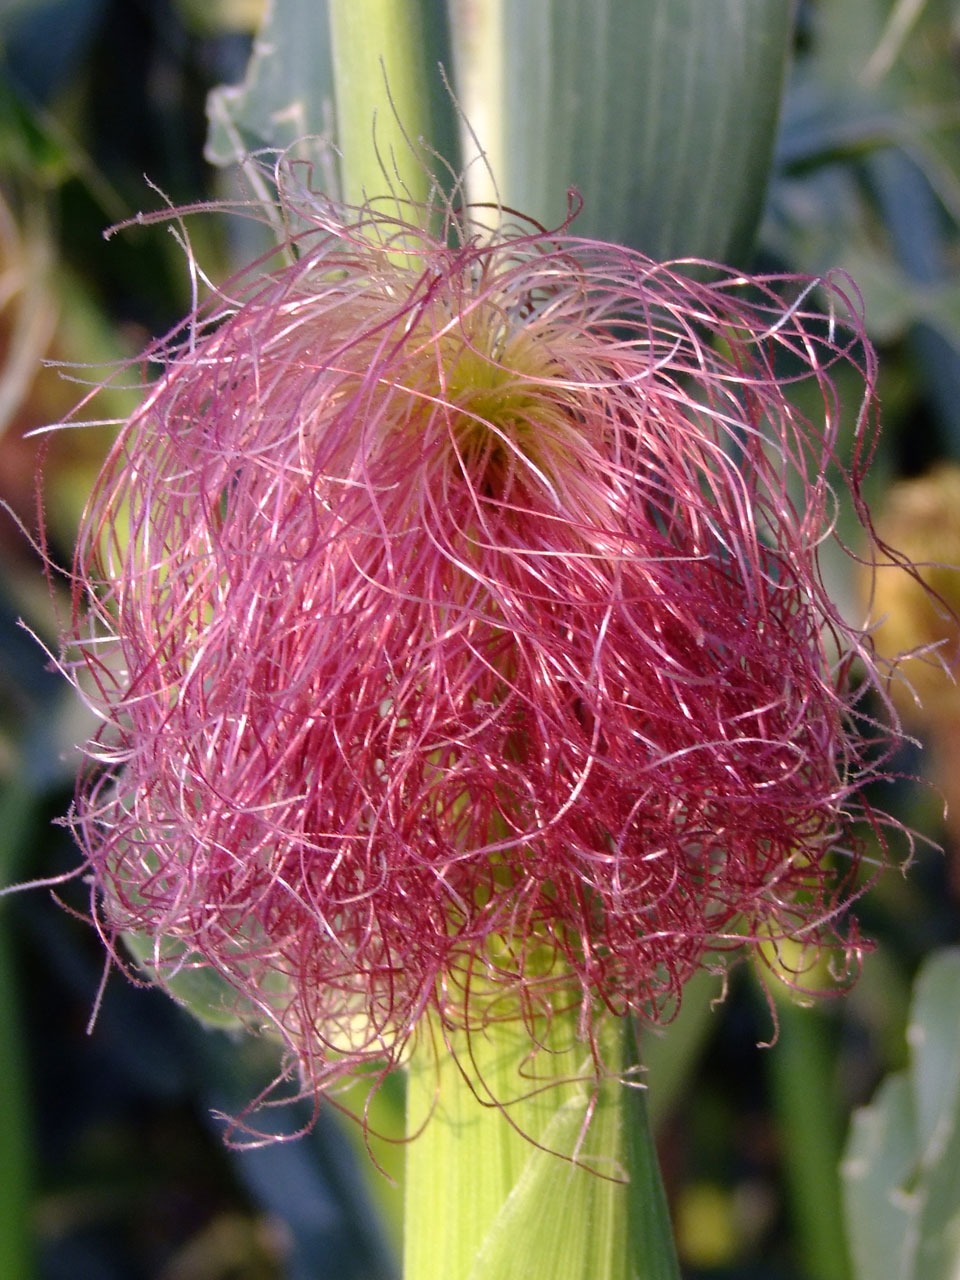
plant, flower, food, produce, vegetable, corn, botany, agriculture, pink, flora, terminal, thistle, hairs, floristry, maize, flowering plant, plant stem, land plant, onion genus